Engineered materials arrestor system

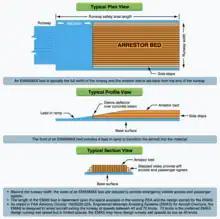
Plan view, profile view, section view of a typical EMASMAX system.

FAA Advisory Circular 150/5220-22B explains that an EMAS may not be effective for incidents involving aircraft of less than weight. It also clarifies that an EMAS is not the same as a stopway, which is defined in FAA Advisory Circular 150/5300-13A, Section 312. Pilots are advised, if they know the airplane is going to overrun onto an EMAS installation, to maintain directional control of the aircraft and roll straight into it. By doing this, the aircraft will come to a complete stop over a short distance, regardless of the runway conditions or braking action being experienced.